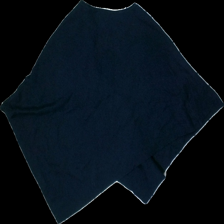
View: back
Type: Top
Category: Ladies
Brand: Holly And Whyte (Lindex)
Colors: Blue
Material: 56% nylon, 44% viscose
Cut: Regular, C-collar
Size: XS
Season: All
Price range: 50-100
Recommended usage: Reuse